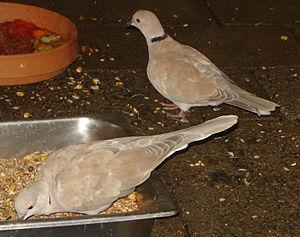
La tourterelle domestique, parfois nommée Streptopelia roseogrisea var. domestica ou Streptopelia roseogrisea domestica, est un oiseau de la famille des Colombidés. Elle est principalement issue de la Tourterelle rieuse, élevée en captivité. Il existe de nombreuses variétés d'élevage, notamment la variété blanche, couramment appelée colombe comme d'autres espèces d'oiseaux blancs de la même famille. Cet oiseau de volière est élevé comme d'animal de compagnie ou de laboratoire. On retrouve toutefois dans la nature des colonies éparses, retournées à la vie sauvage, susceptibles de s'hybrider avec les espèces proches locales.